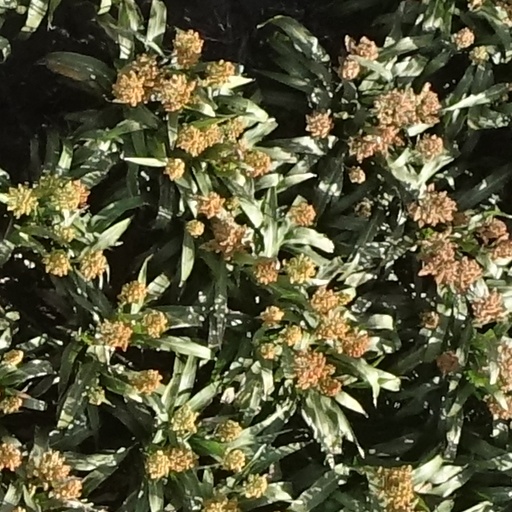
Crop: sorghum